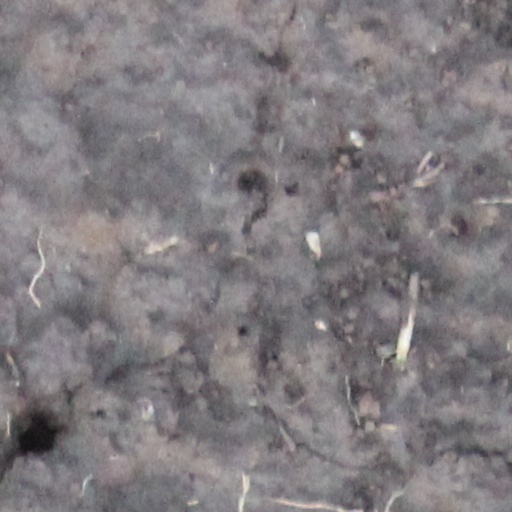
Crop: wheat